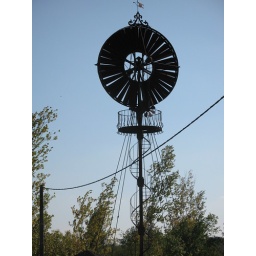
Fantastic Windmill, in a field by the river